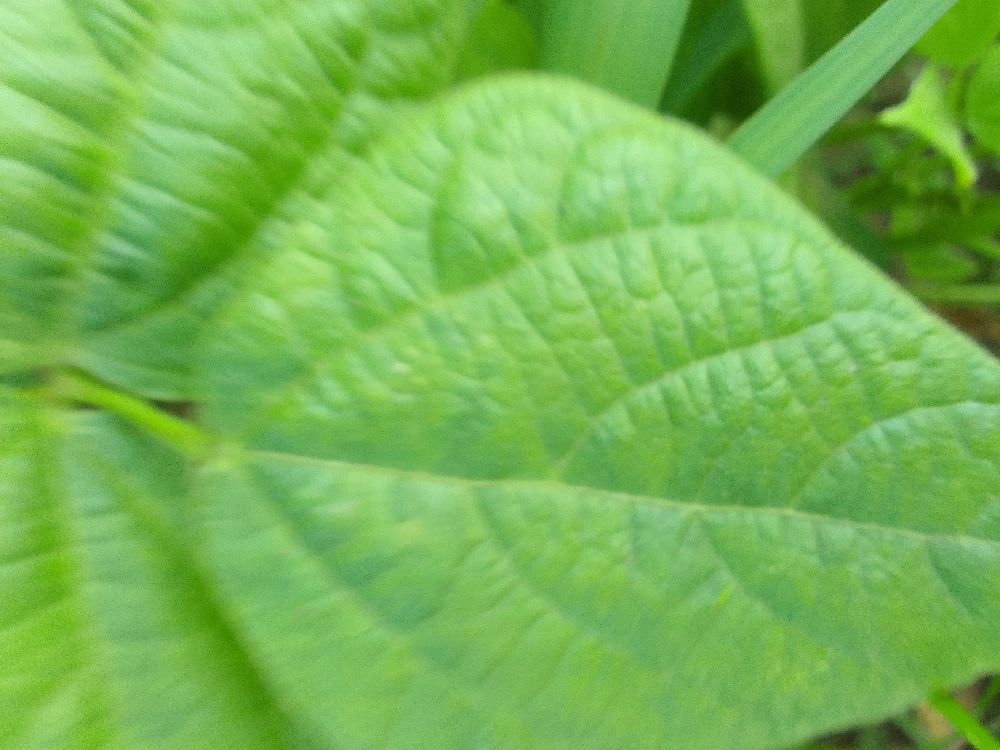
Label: healthy